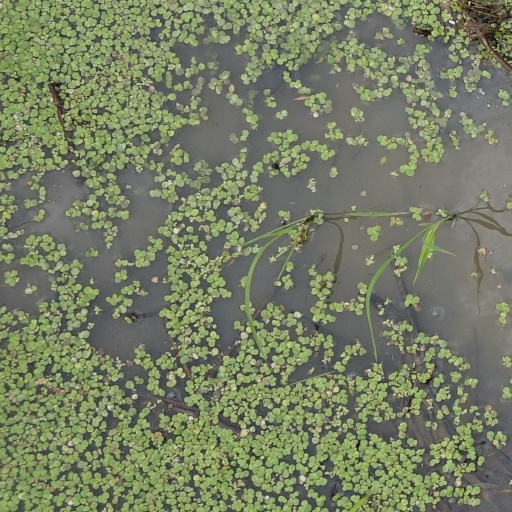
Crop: rice